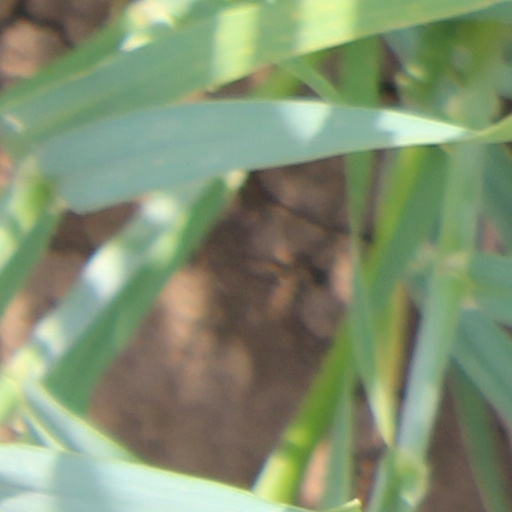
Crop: wheat